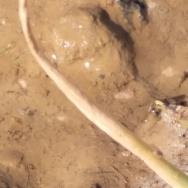
Crop: Onion
Condition: fusarium-d